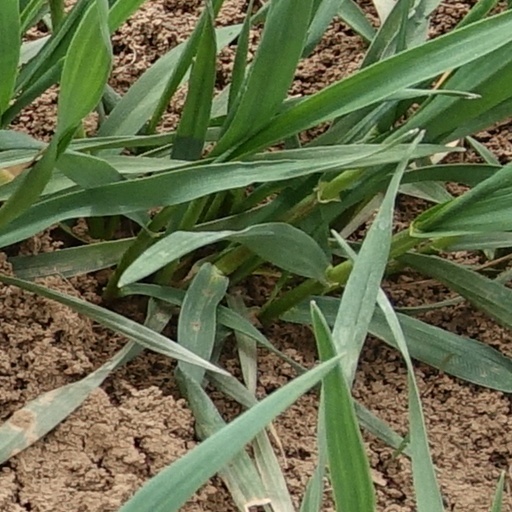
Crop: wheat